The Bride (2017 film)

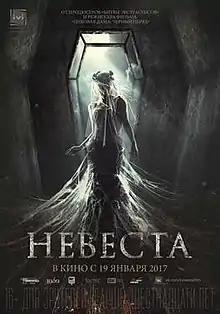
poster film

The Bride is a Russian psychological thriller horror film directed by Svyatoslav Podgayevsky and starring Victoria Agalakova, Vyacheslav Chepurchenko, Aleksandra Rebenok, Igor Khripunov and Victor Solovyev. The film tells the story of college student Nastya and her fiancé Ivan, who go to meet Ivan's family, only to discover that they have a dark past with many secrets to keep and that they may be planning something sinister for her.